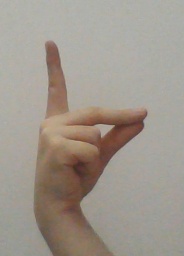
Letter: ta